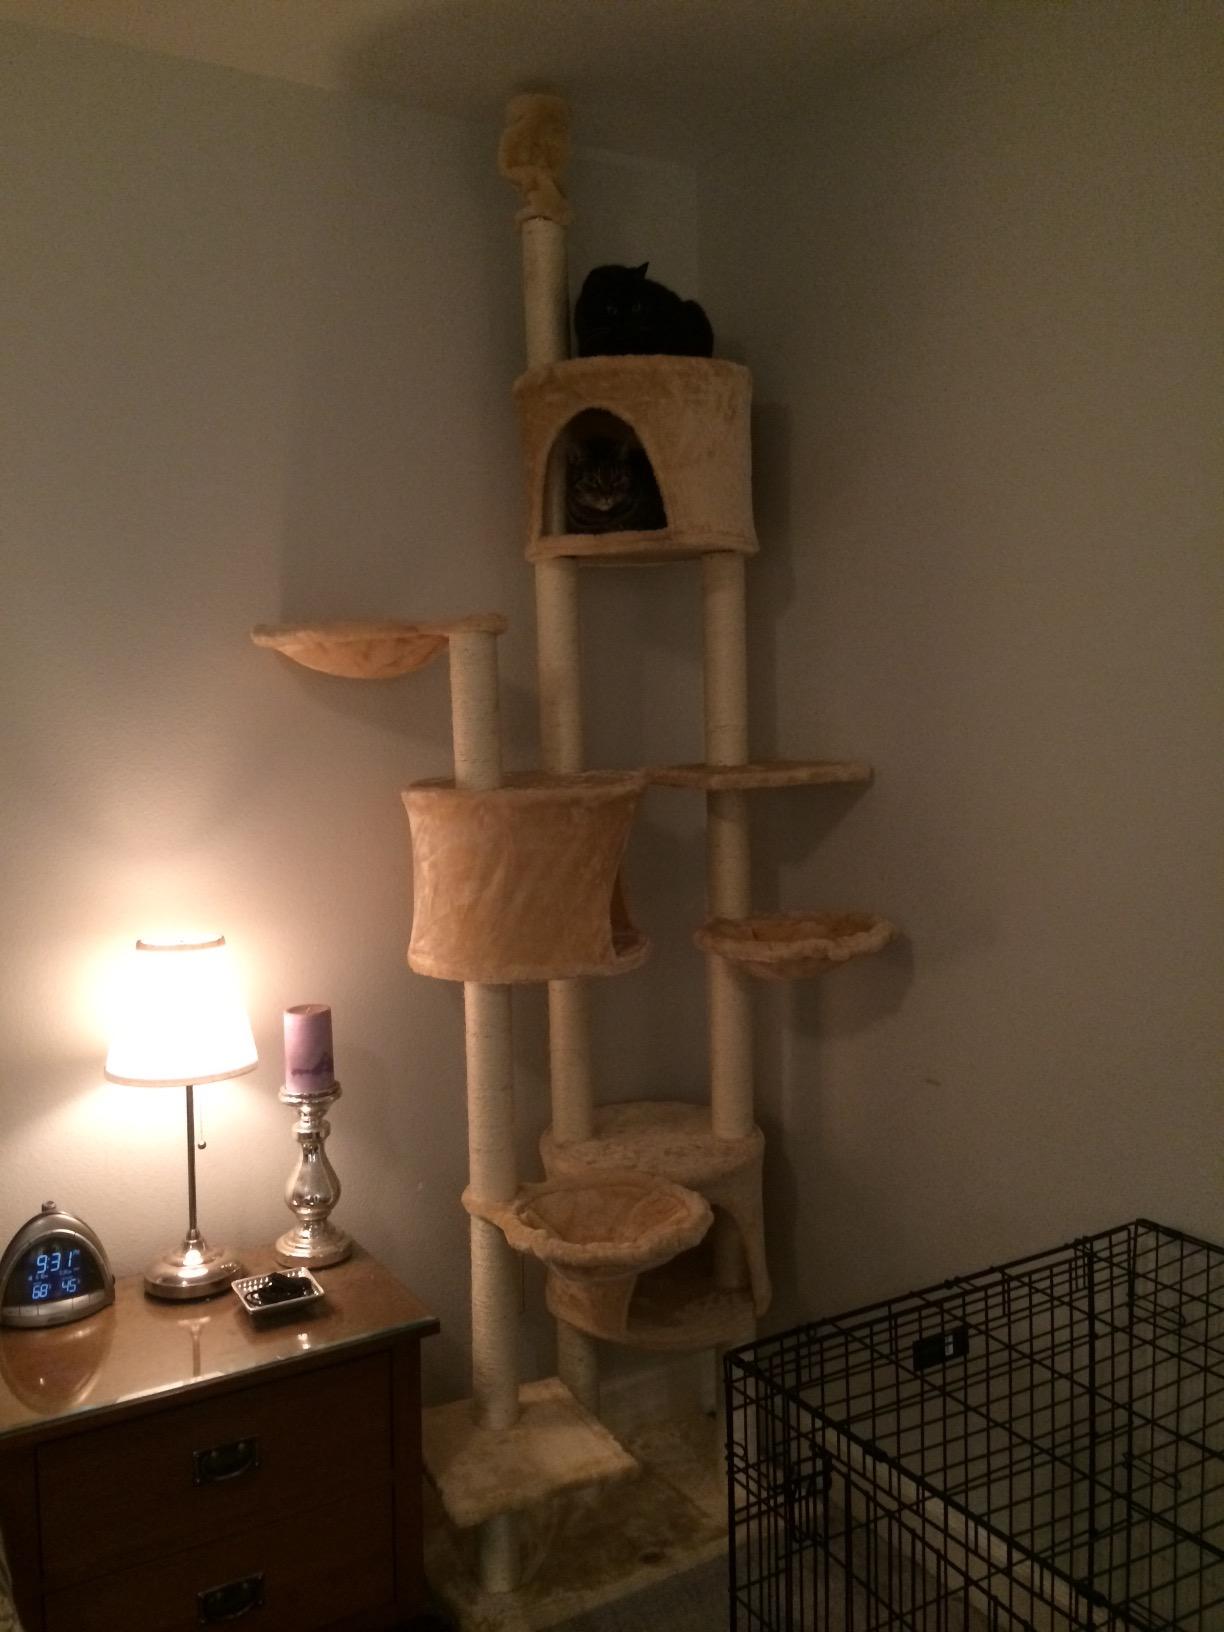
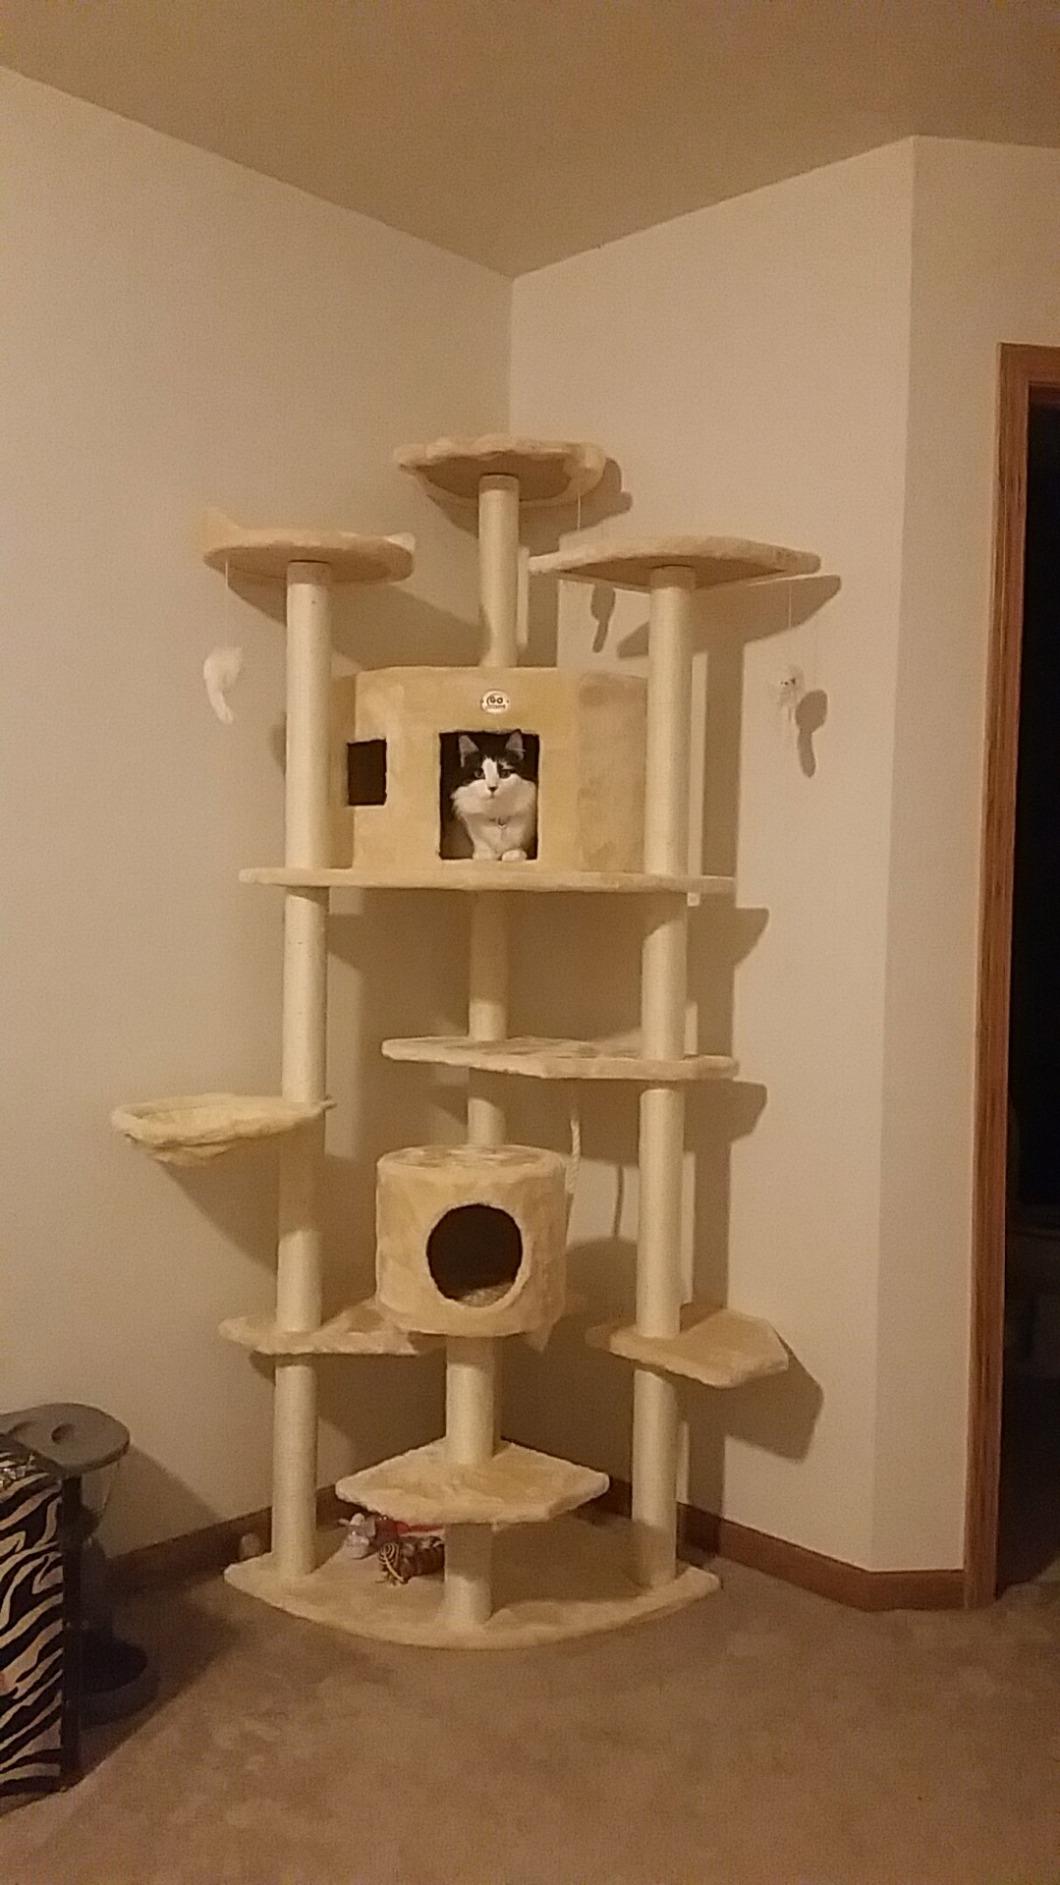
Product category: items_cat tree
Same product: no